Tanks of Italy

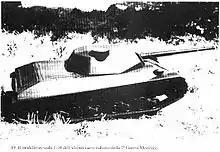
Model of P43 bis

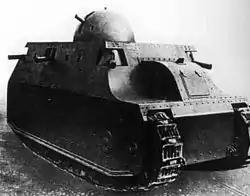
Fiat 2000; it was one of the largest designs of its time

The first real tank to be able to take on the allies modern tanks was the P26/40 armed with a 75 mm gun and an 8 mm Breda machine gun. The design of the P26/40 "heavy" tank had started in 1940 but very few had been built by the time Italy signed the armistice with the Allies in September 1943 and the few produced afterwards were used by the Germans. The turret was operated by two crew members and this was a significant drawback as it put excessive workload on the tank's commander as most new tanks were designed with three-man turrets, following the successful example of the German Panzer III. The main weapon was the 75/34 cannon, a development of the Model 37 divisional gun (34 calibres long), retaining the same dimensions. This weapon had a muzzle velocity of around . The P26/40 originally fielded three machine guns, but one was removed along with the deletion of the frontal, dual barbette machine gun mount.